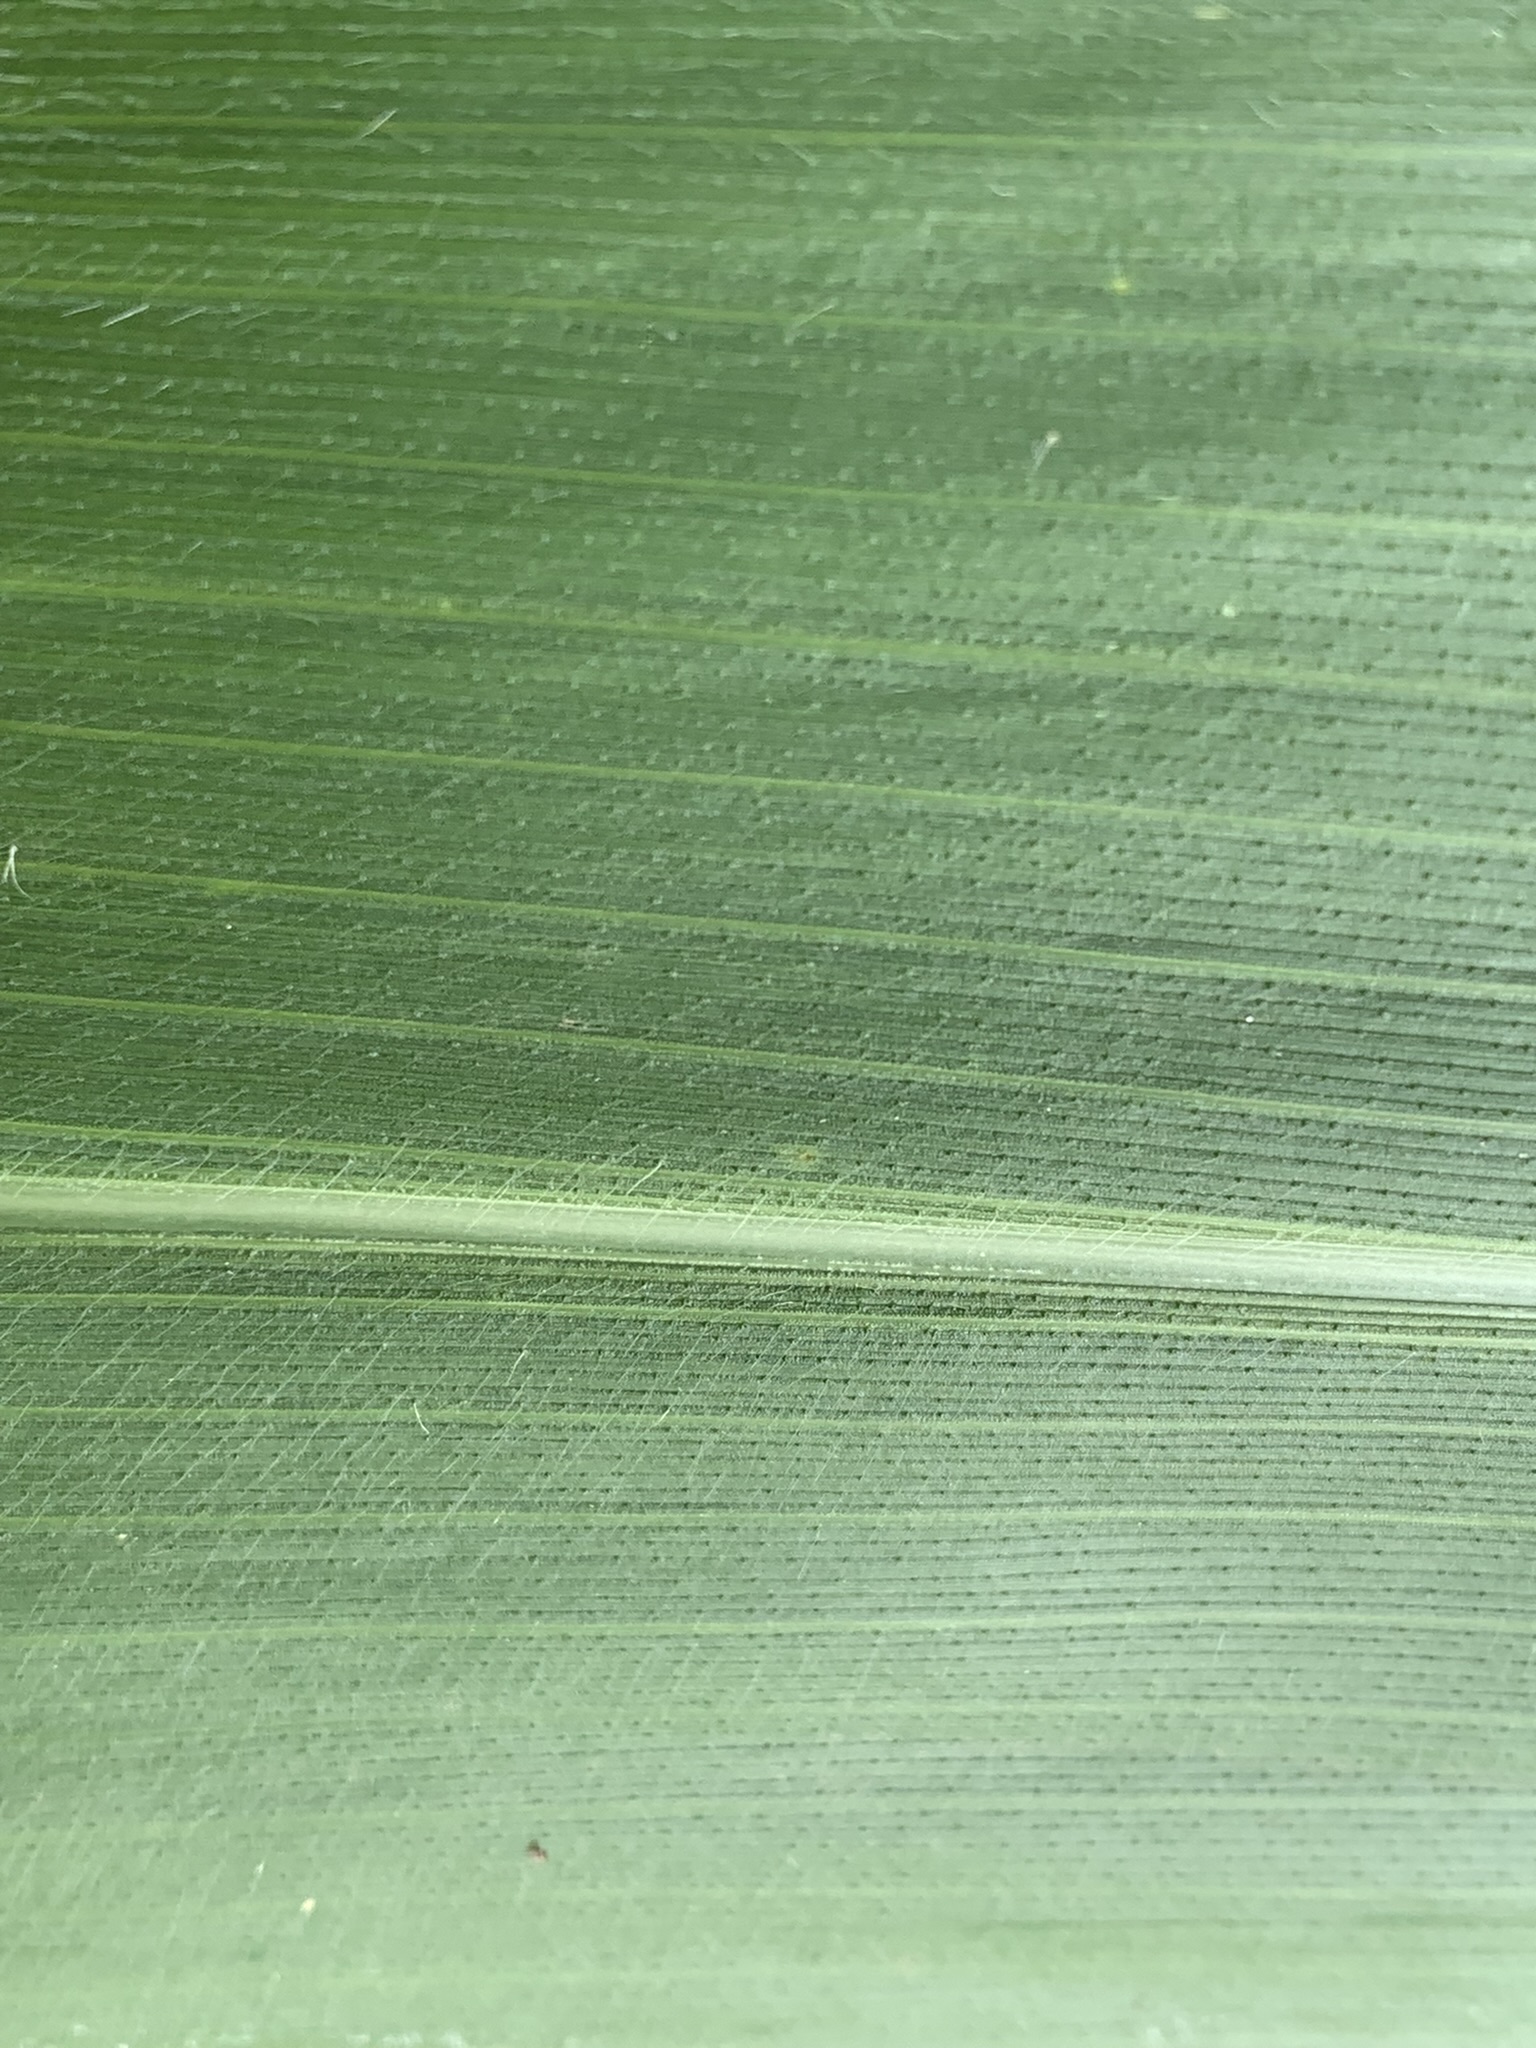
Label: Healthy